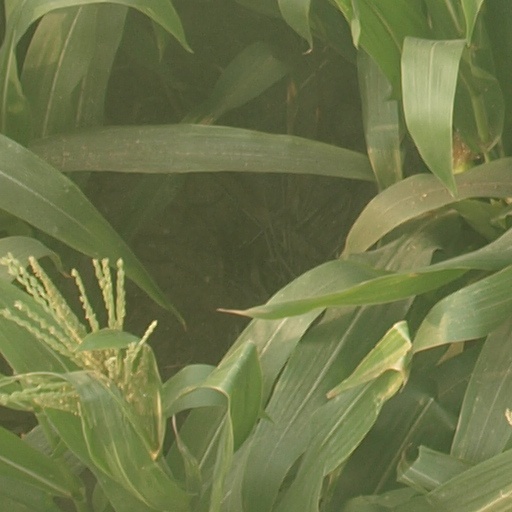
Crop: maize; corn